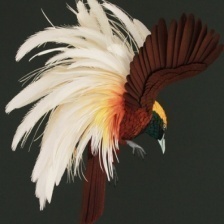
Species: BIRD OF PARADISE
Scientific name: STRELITZIA